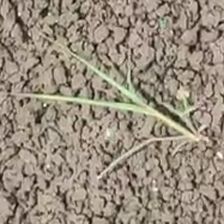
Weed species: Digitaria_SP_(Digitaria Sanguinalis )